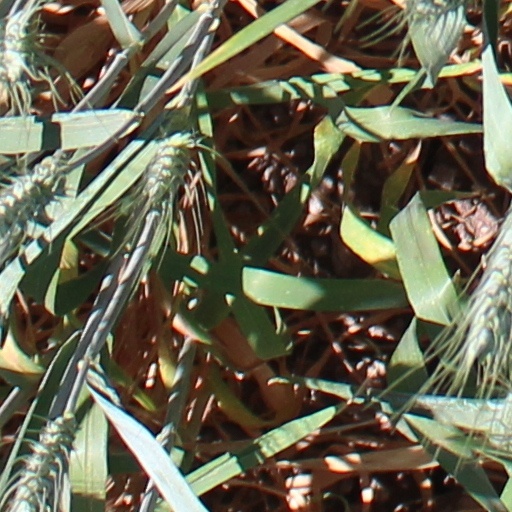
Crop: wheat